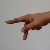
The image shows a hand gesture representing the letter 'P' in Indian Sign Language.